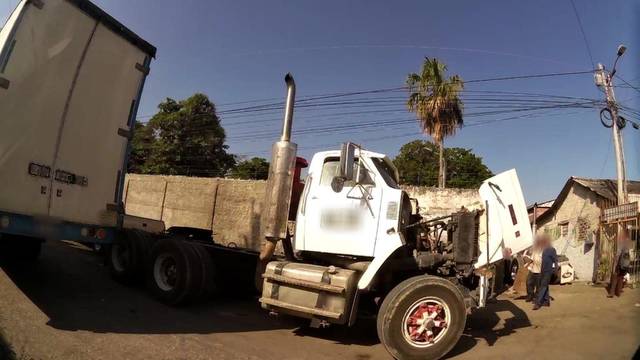
Region: Colombia
Coordinates: 10.39, -75.522